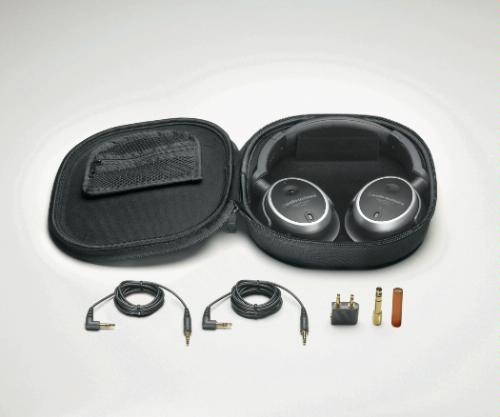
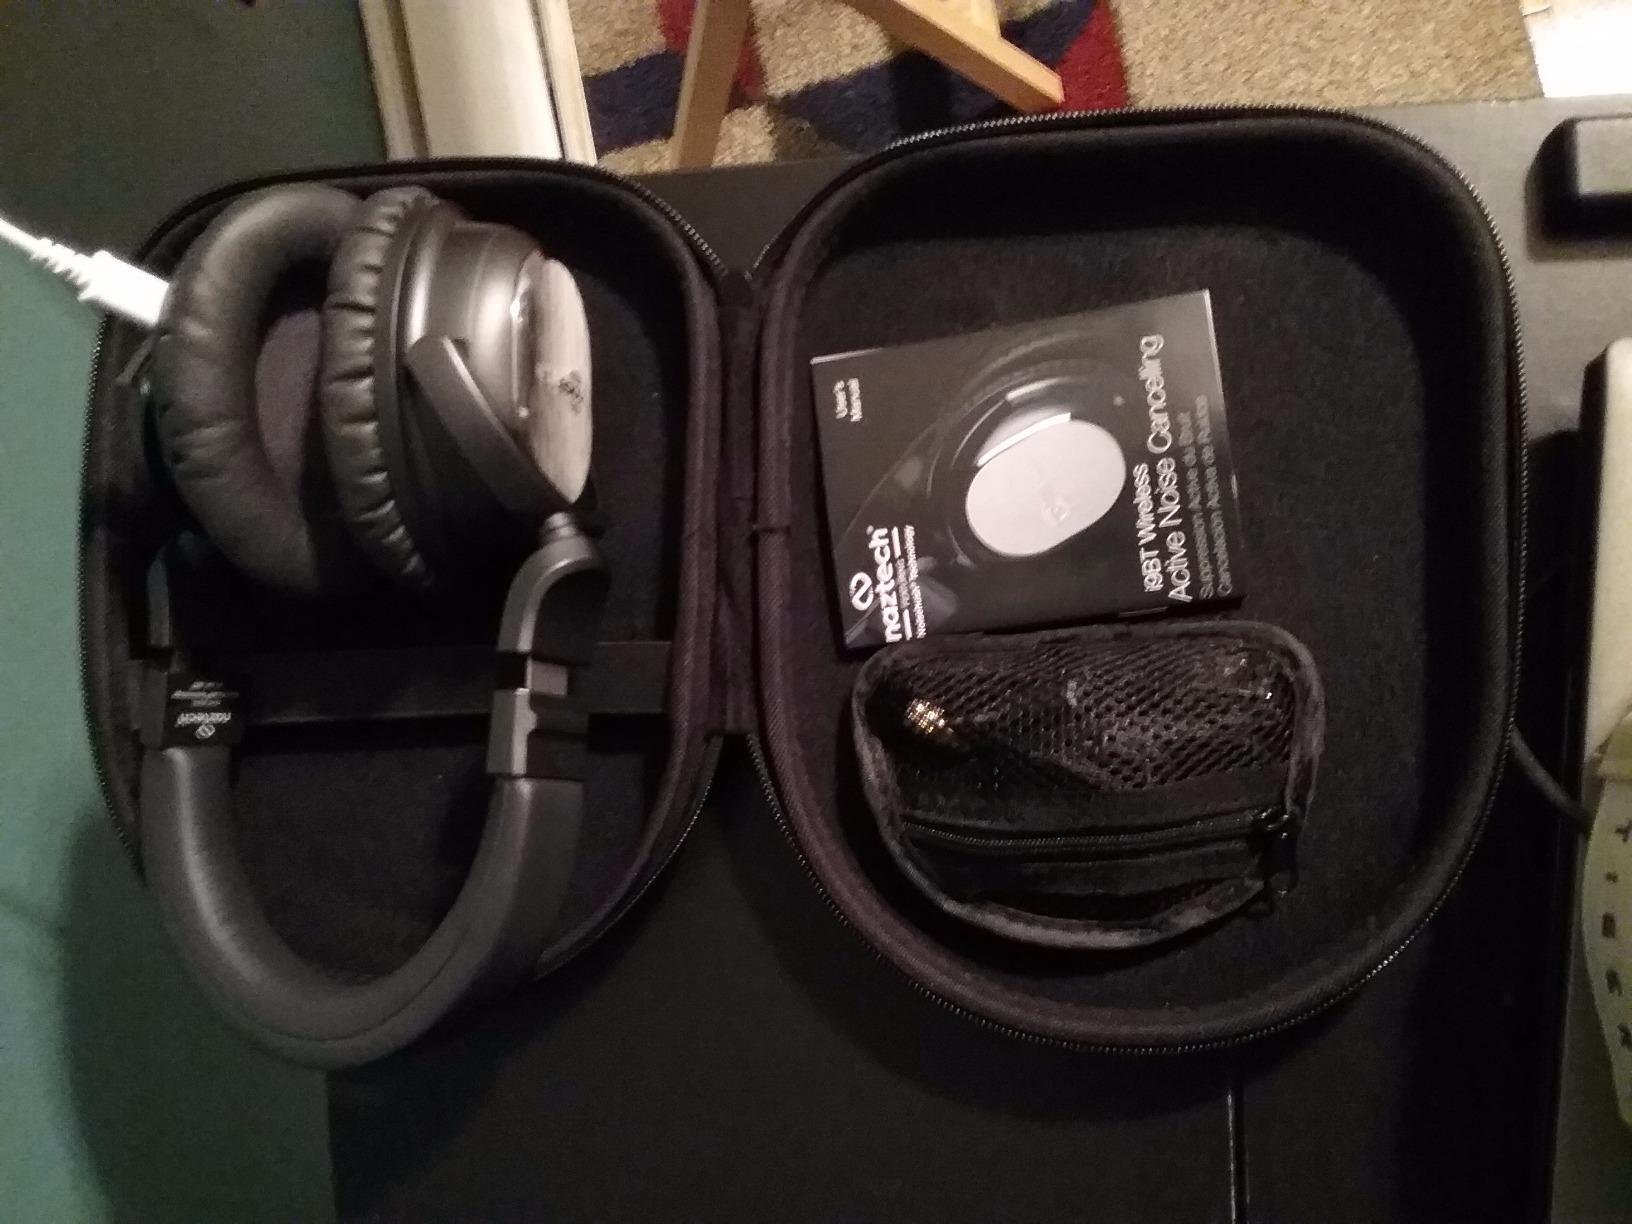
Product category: headphones
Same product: no